The Whirlwind (1933 film)

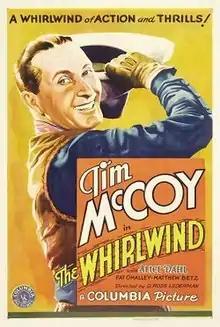
Film poster

The Whirlwind is a 1933 American Pre-Code Western film directed by D. Ross Lederman and starring Tim McCoy.